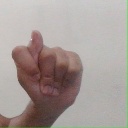
अक्षर: ट